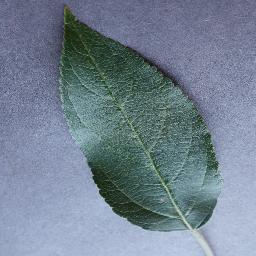
Label: Apple___healthy